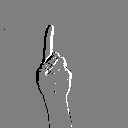
ASL letter: d